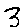
Label: 3